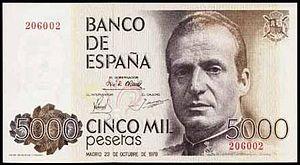
Liste des billets de banque émis en Espagne.